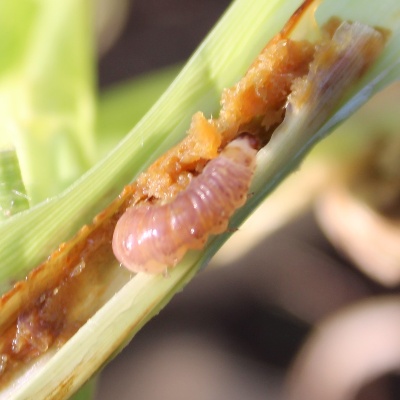
Crop: Maize
Condition: fall armyworm